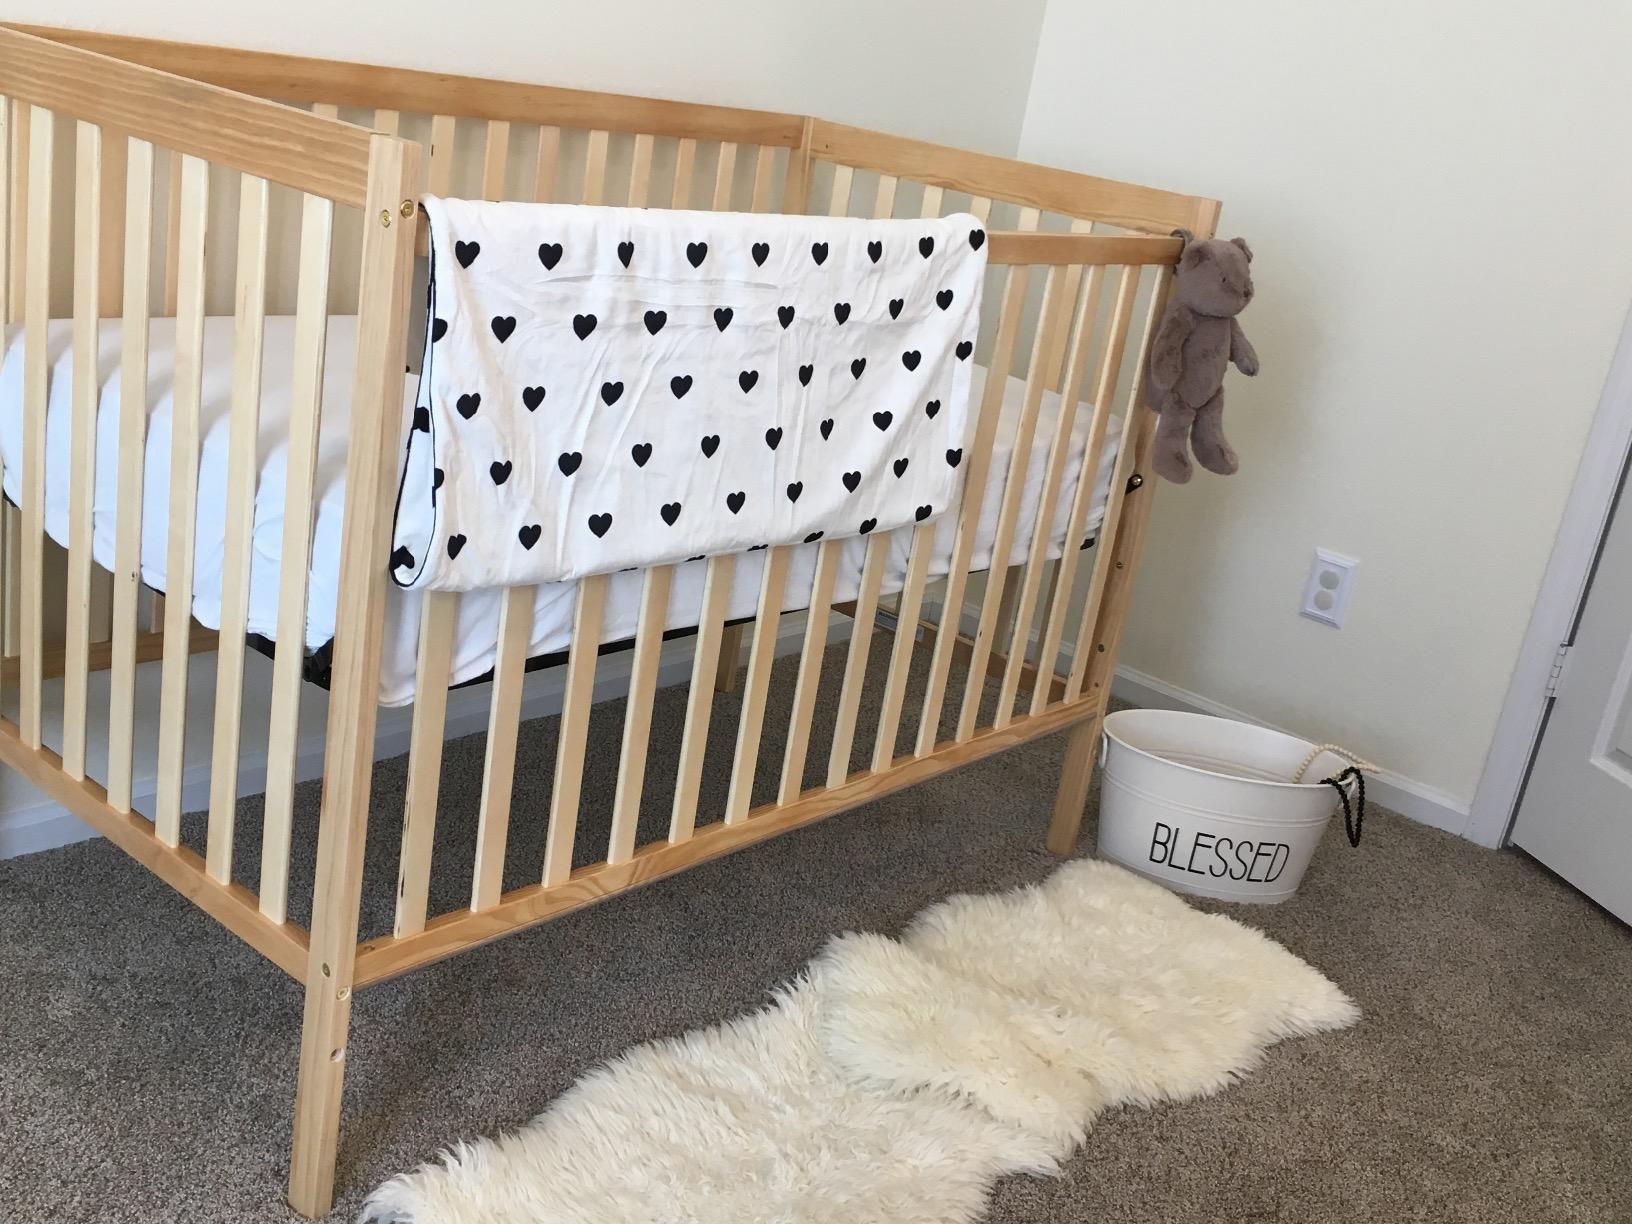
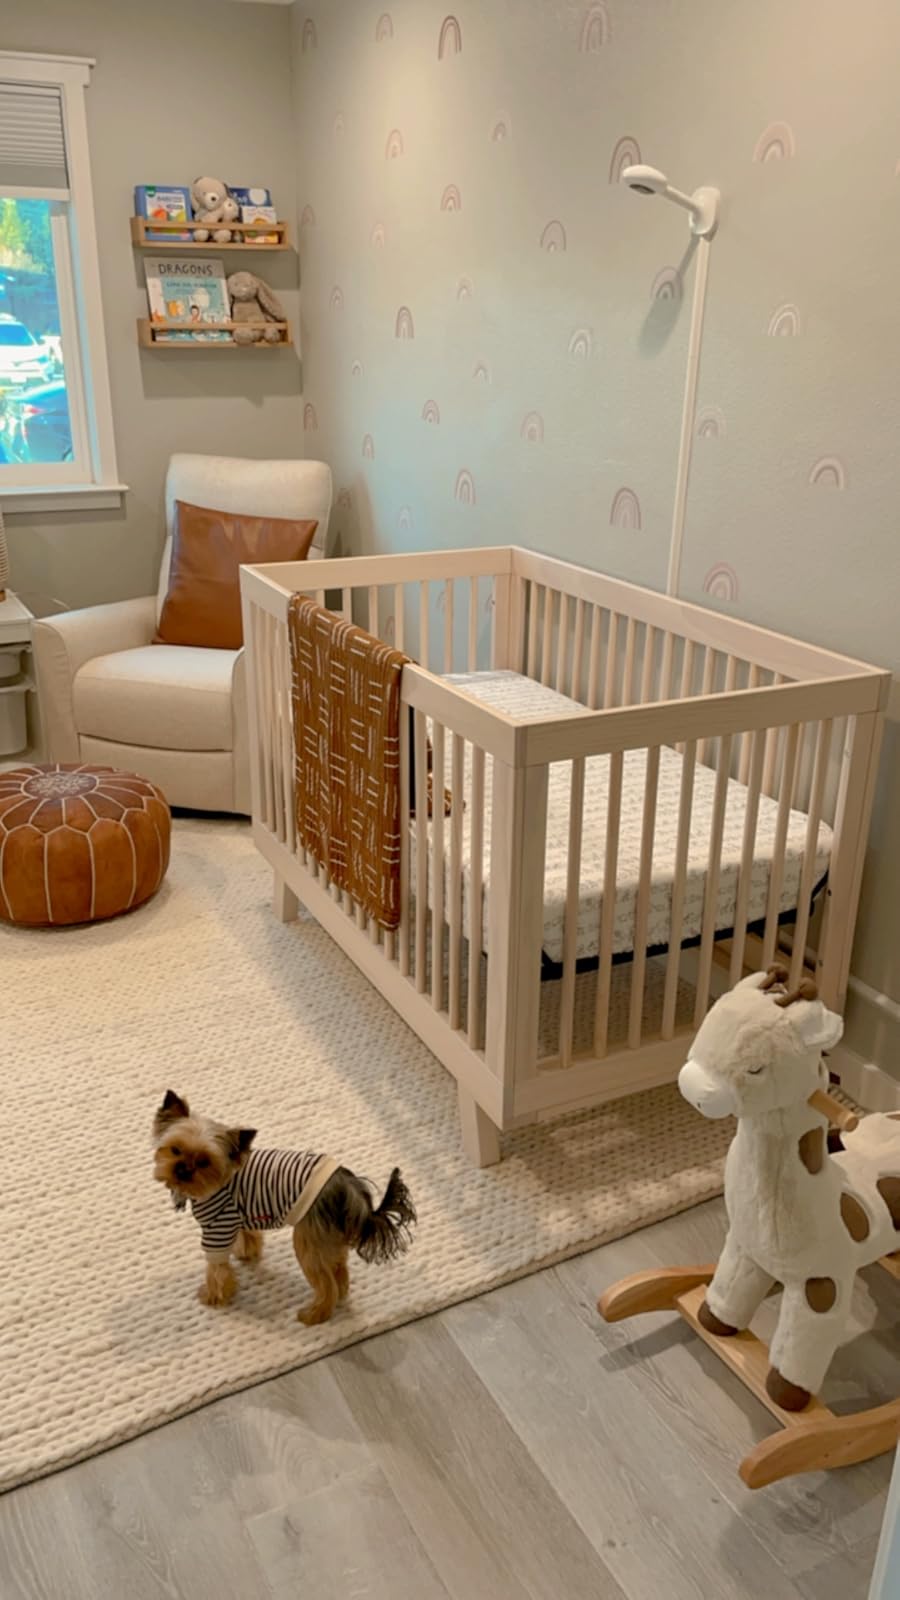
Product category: products_crib
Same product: no